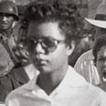
Age: 15